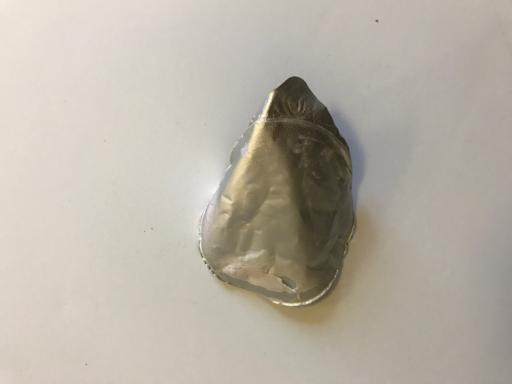
Label: trash